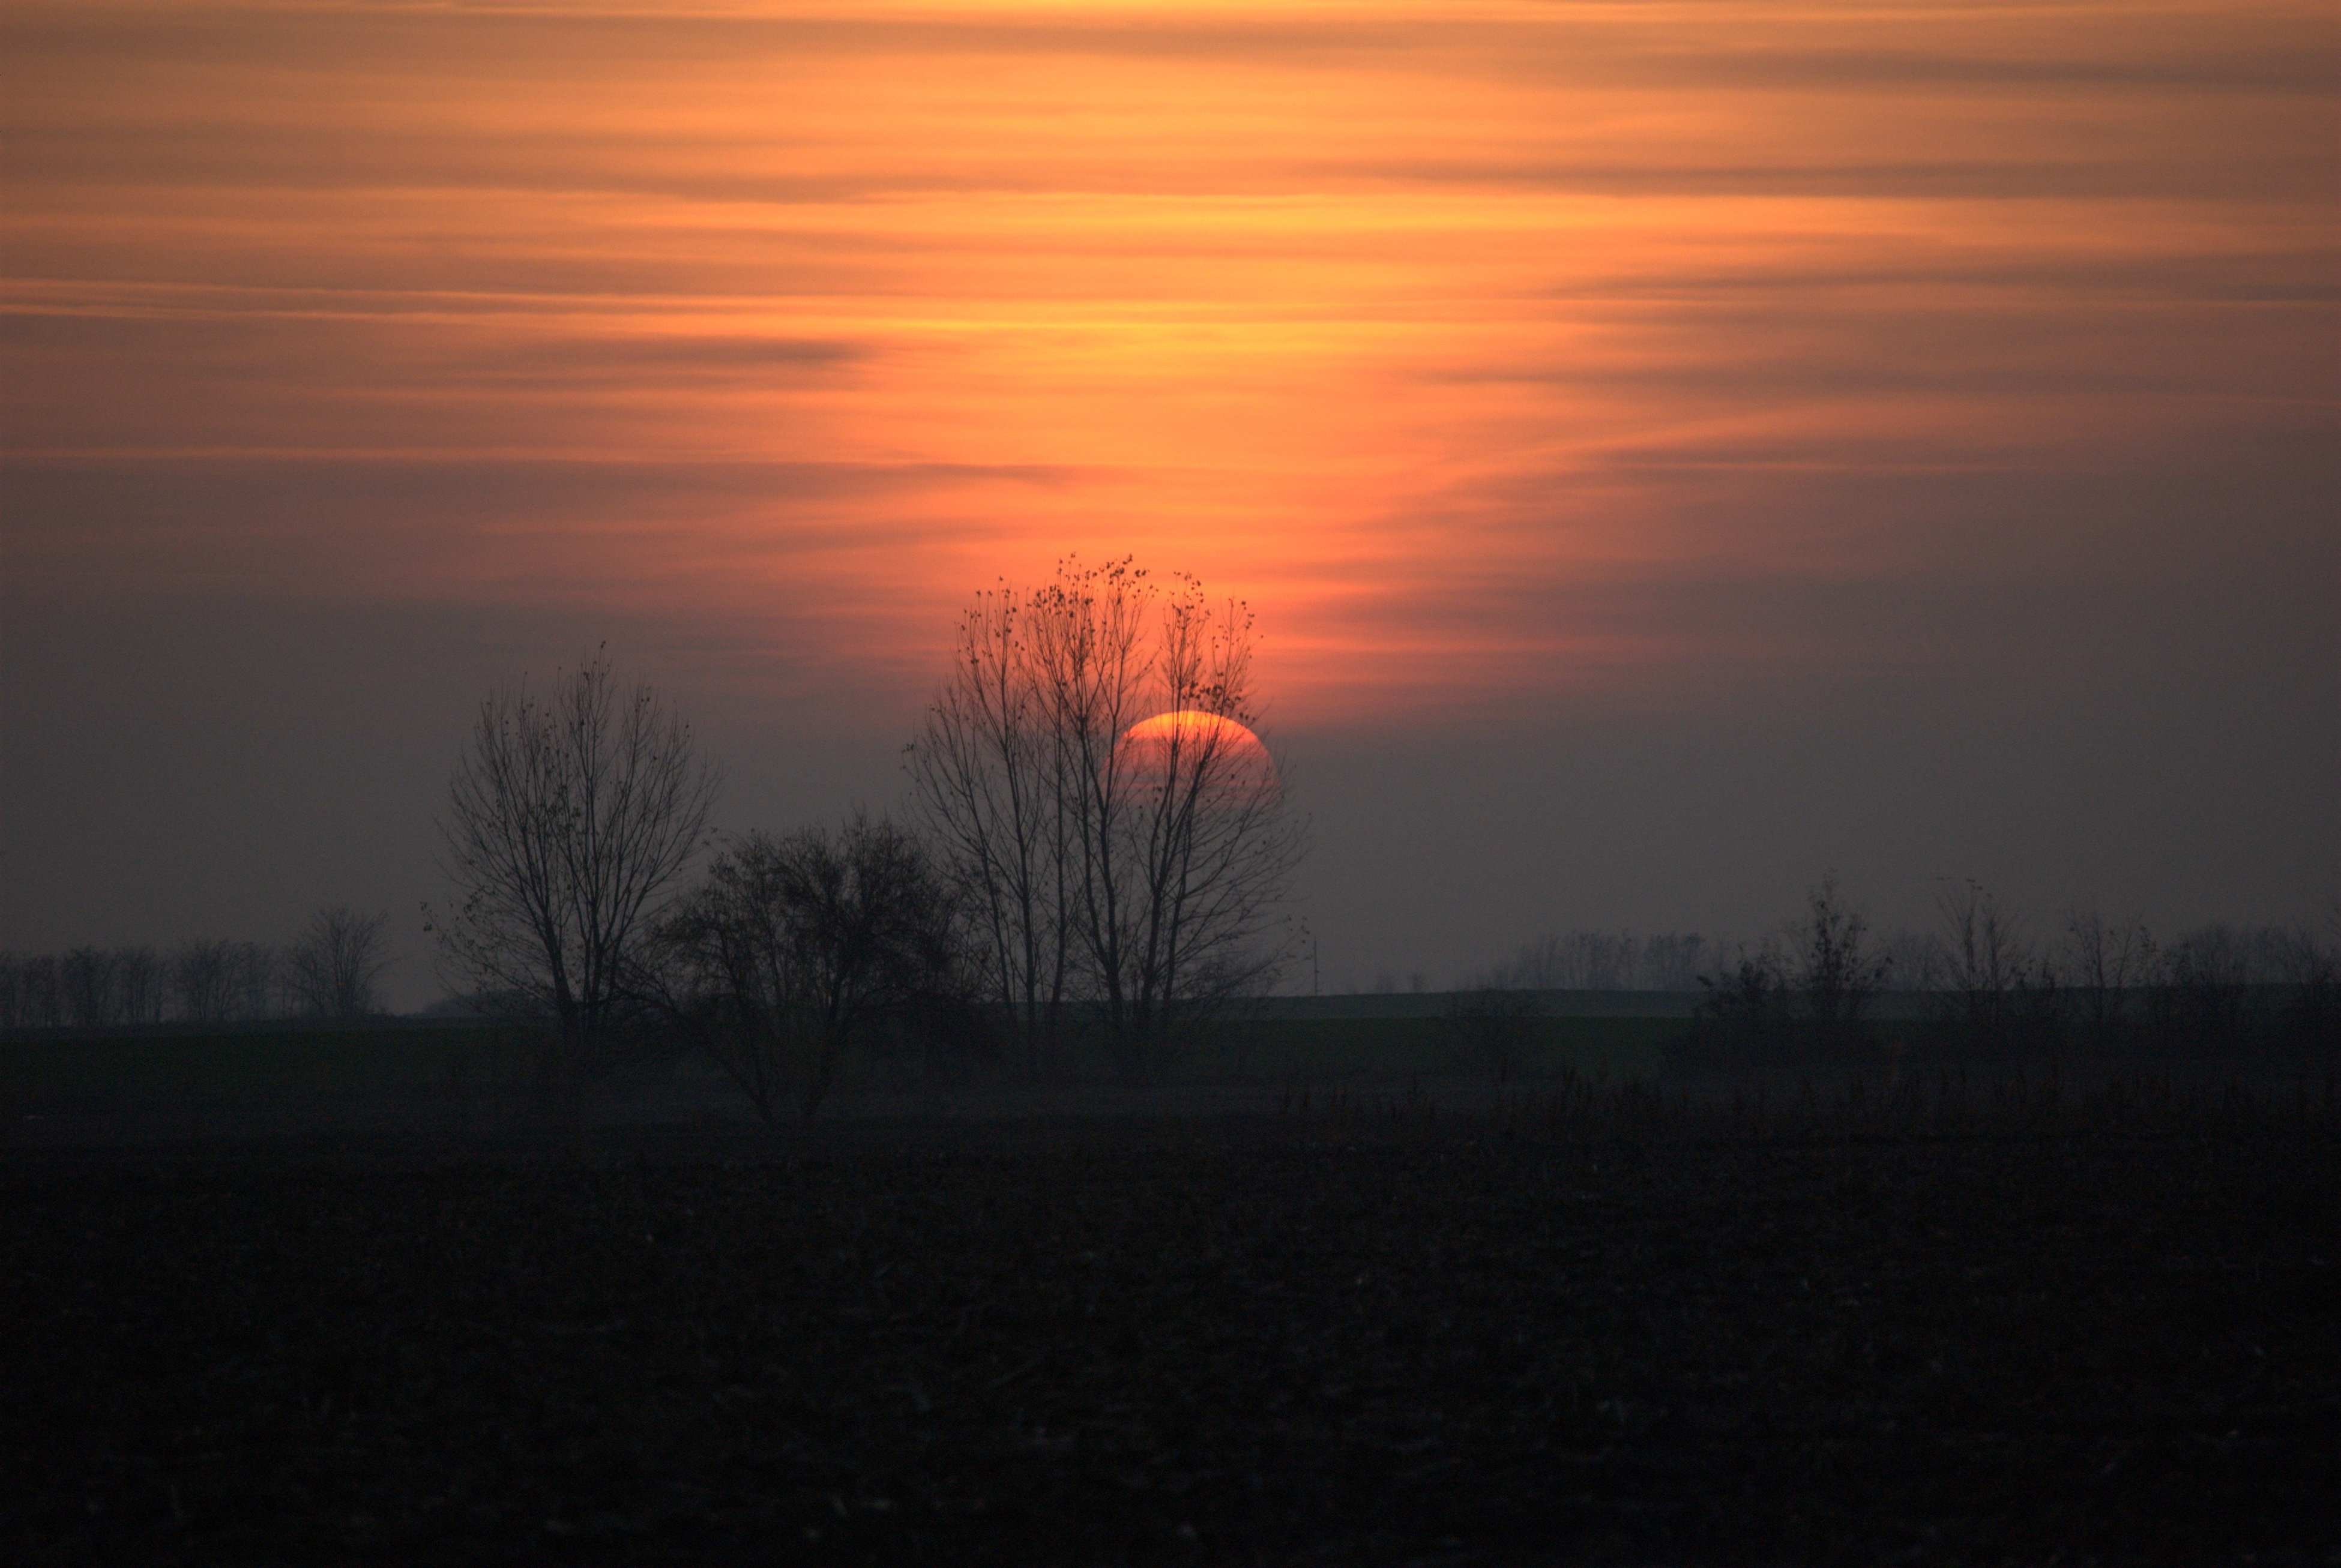
horizon, cloud, sky, sun, sunrise, sunset, mist, sunlight, morning, dawn, atmosphere, dusk, evening, in the evening, lights, afterglow, clump, atmospheric phenomenon, red sky at morning